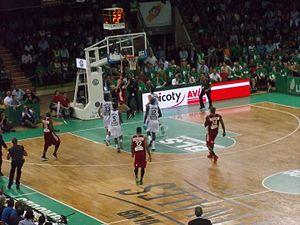
match limoges strasbourg
Les playoffs du championnat de France de Pro A opposent à l'issue de la saison régulière les huit meilleures équipes du championnat. Ils se déroulent en trois tours. Le vainqueur est couronné champion de France et accède directement à l'Euroligue.
La SIG Strasbourg, plus couramment appelé la SIG et anciennement nommée Strasbourg Illkirch-Graffenstaden Basket, est un club de basket-ball français basé à Strasbourg et issu du rapprochement avec Illkirch-Graffenstaden. L'équipe masculine accède pour la première fois en 1994 au championnat de Pro A soit le plus haut échelon du championnat français et remporte son premier titre de champion de France en 2005 après une longue période dominée essentiellement par le Limoges CSP et l'Élan béarnais Pau-Orthez.